Lewis and Clark Expedition

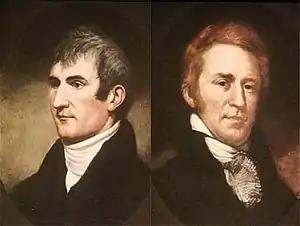
Portraits of Meriwether Lewis and William Clark

The Lewis and Clark Expedition, also known as the Corps of Discovery Expedition, was the United States expedition to cross the newly acquired western portion of the country after the Louisiana Purchase. The Corps of Discovery was a select group of U.S. Army and civilian volunteers under the command of Captain Meriwether Lewis and his close friend Second Lieutenant William Clark. Clark, along with 30 others, set out from Camp Dubois (Camp Wood), Illinois, on May 14, 1804, met Lewis and ten other members of the group in St. Charles, Missouri, then went up the Missouri River. The expedition crossed the Continental Divide of the Americas near the Lemhi Pass, eventually coming to the Columbia River, and the Pacific Ocean in 1805. The return voyage began on March 23, 1806, at Fort Clatsop, Oregon, ending six months later on September 23 of that year.